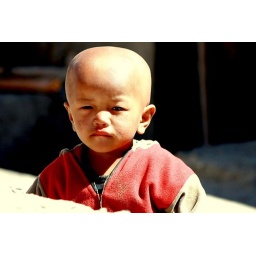
Kid at Chilling base who popped out of his house (before crossing the river in a ropeway.)